Cultural depictions of Anne Frank

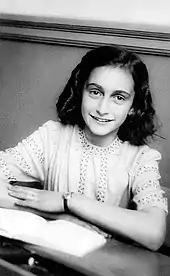
Jewish diarist, Anne Frank in December 1941.

This is a list of biographical films of Anne Frank and film adaptations of her diaries. (The only known footage of Frank herself is in a video of a neighbor's wedding taken on 22 July 1941; she appears nine seconds into the 20 second film. The Anne Frank House museum has posted it to YouTube.)